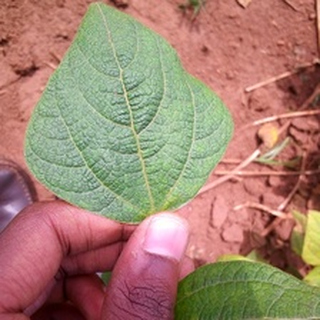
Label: healthy_bean